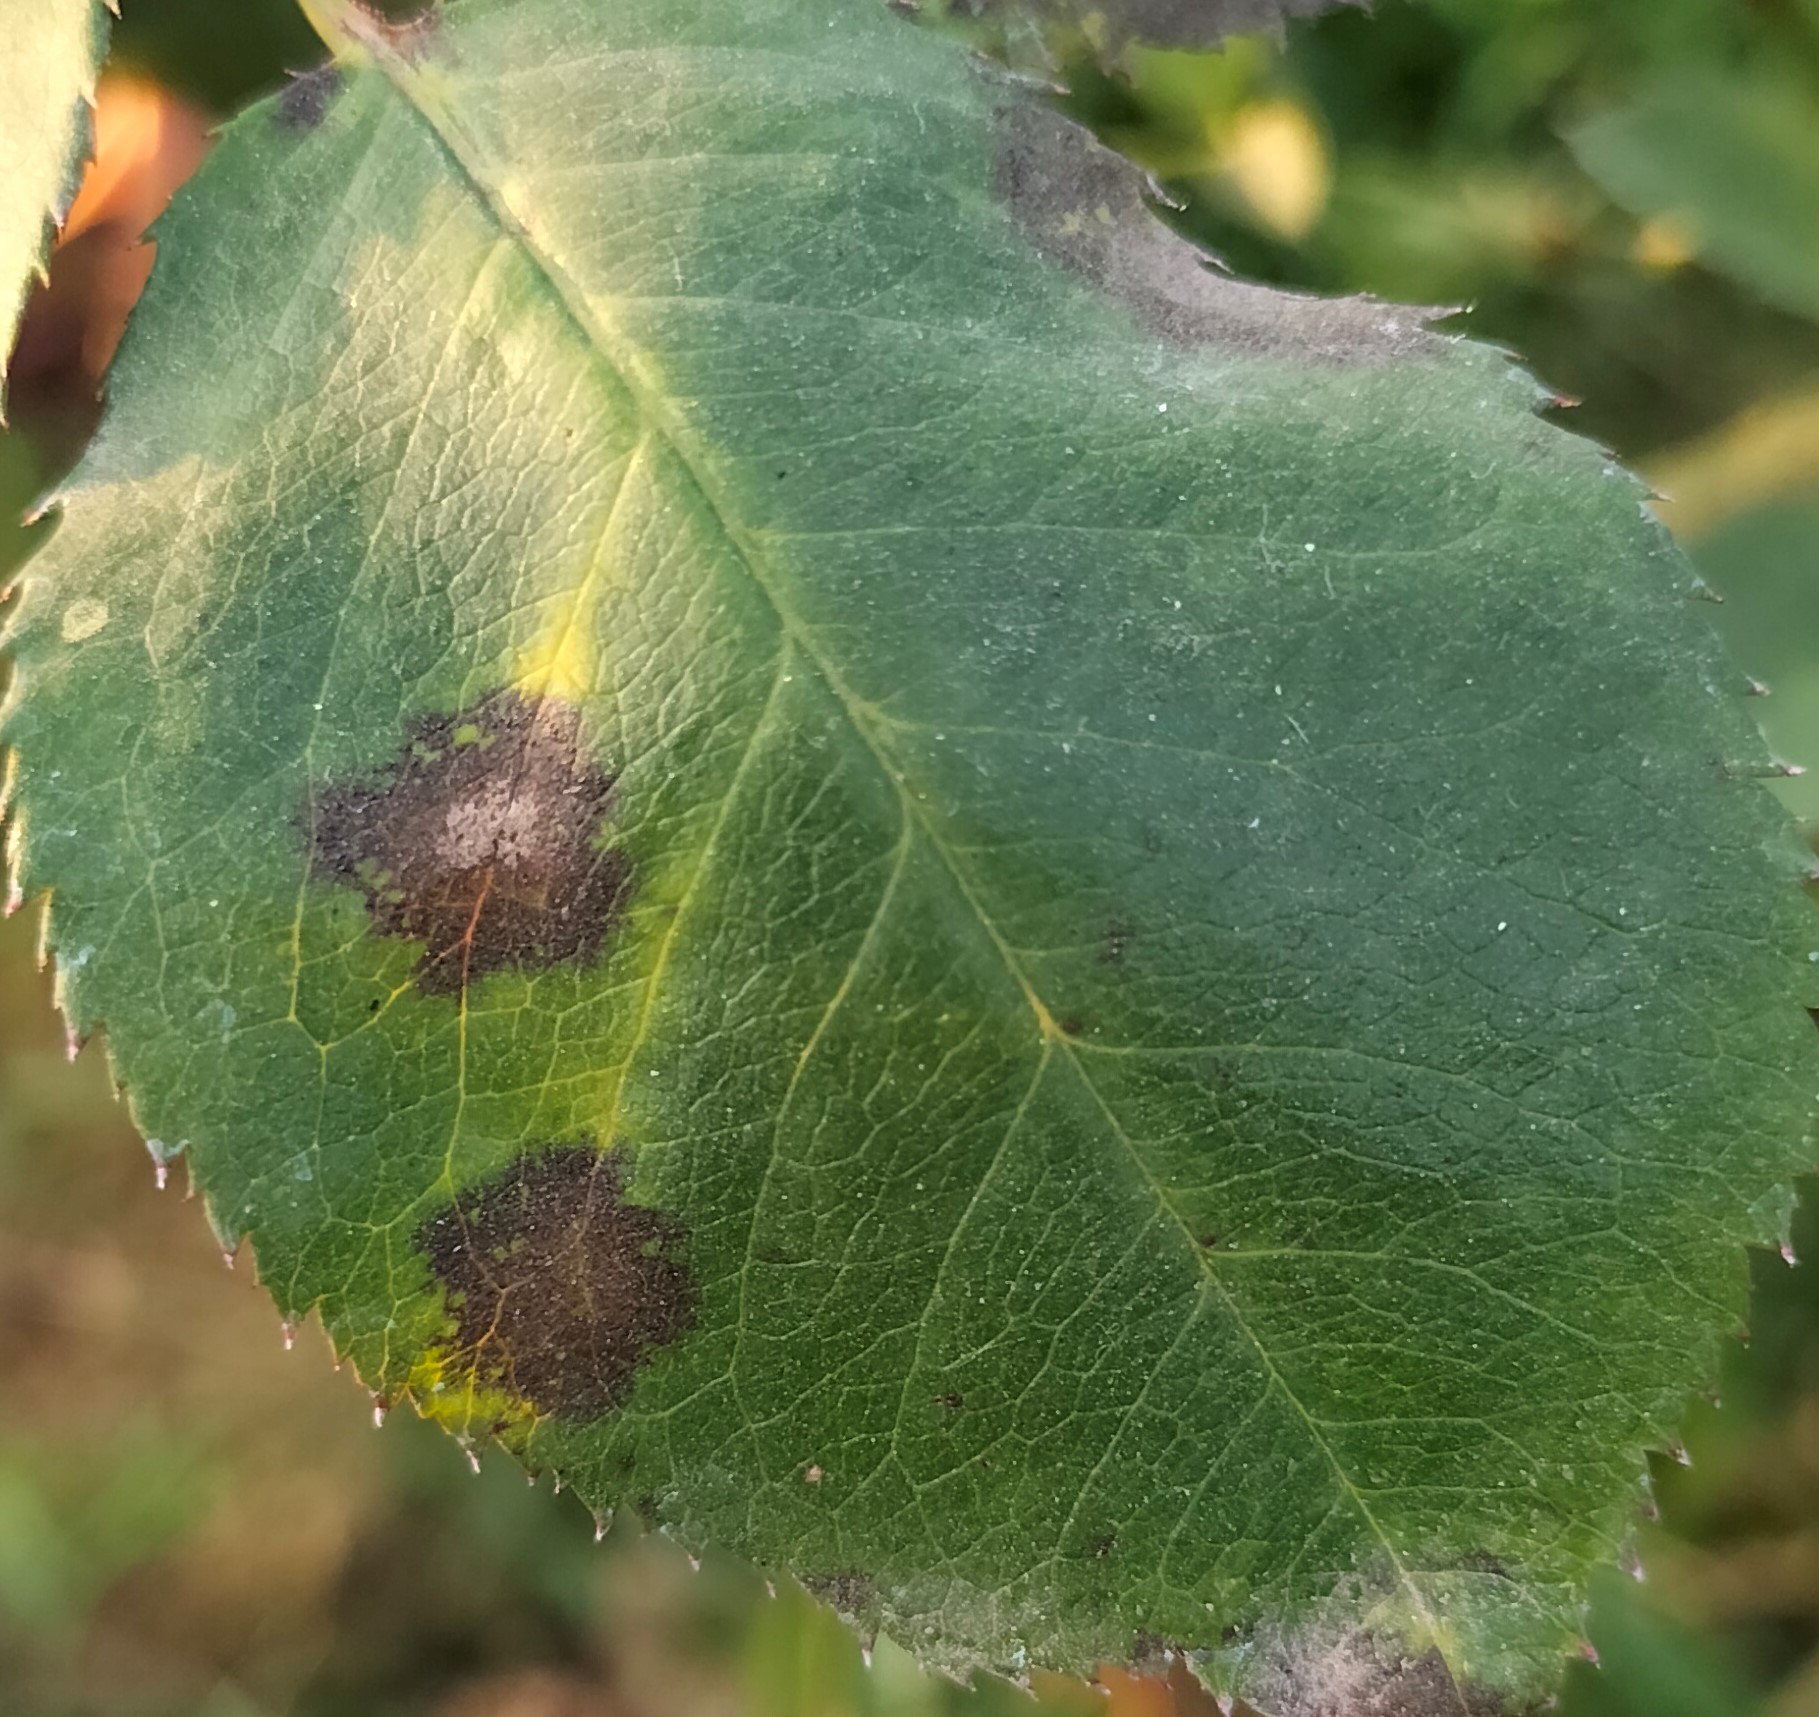
Label: Black Spot